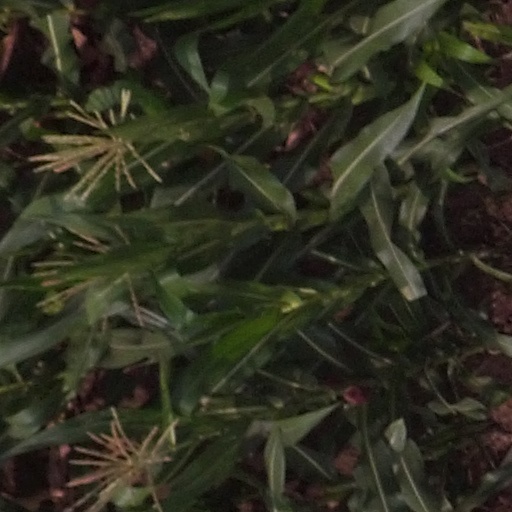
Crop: maize; corn